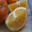
Label: orange